Emperor Wen of Sui

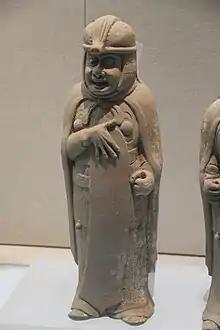
Tomb guardian figurine, Sui dynasty

The "Book of Sui" records Emperor Wen as having withdrawn his favour from the Confucians, giving it to "the group advocating Legalism and authoritarian government." Emperor Wen abolished Northern Zhou's governmental organization of six departments, instead establishing five main bureaus—executive bureau ("Shangshu Sheng", examination bureau ("Menxia Sheng", legislative bureau ("Neishǐ Sheng", Palace Library, and eunuch bureau ("Neishì Sheng" (內侍省—note different tone and character versus 'legislative bureau')), with two additional independent agencies, 11 other independent departments, and 12 military commands.